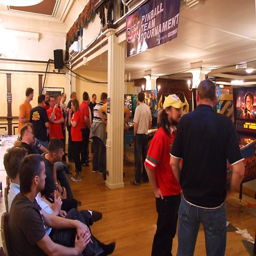
teams playing in the tournament